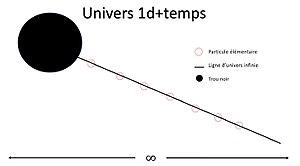
Représentation d'un univers à une dimension d'espace et d'un temps
Le modèle Callan–Giddings–Harvey–Strominger ou CGHS est un modèle-jouet de physique théorique développé au début des années 1990 et appliquant la relativité générale à un espace-temps constitué d'une dimension d'espace et d'une de temps.